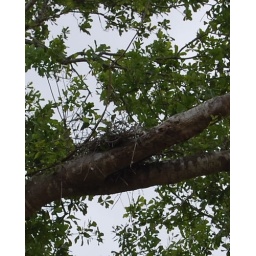
A hawk was building a nest in the tree right outside the garage of our house in Alvin, TX